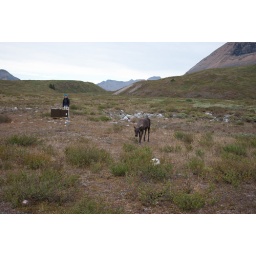
Anne was putting away our food in the bear box when this creature came galloping into camp.